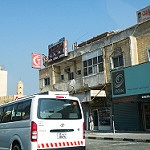
Scene: Outdoor